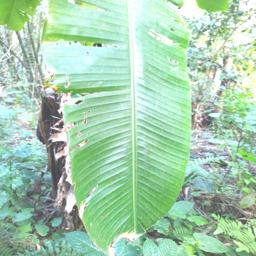
Label: BLACK SIGATOKA